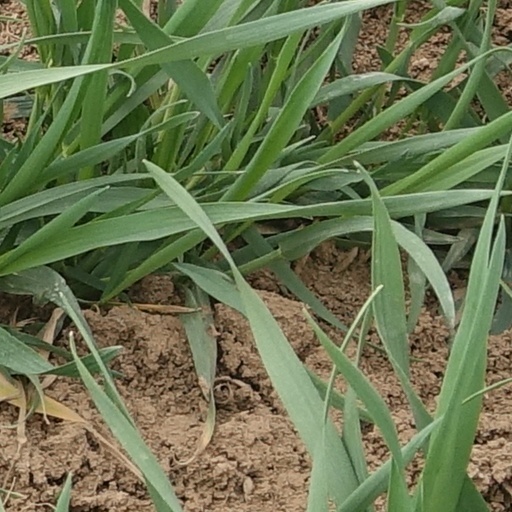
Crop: wheat